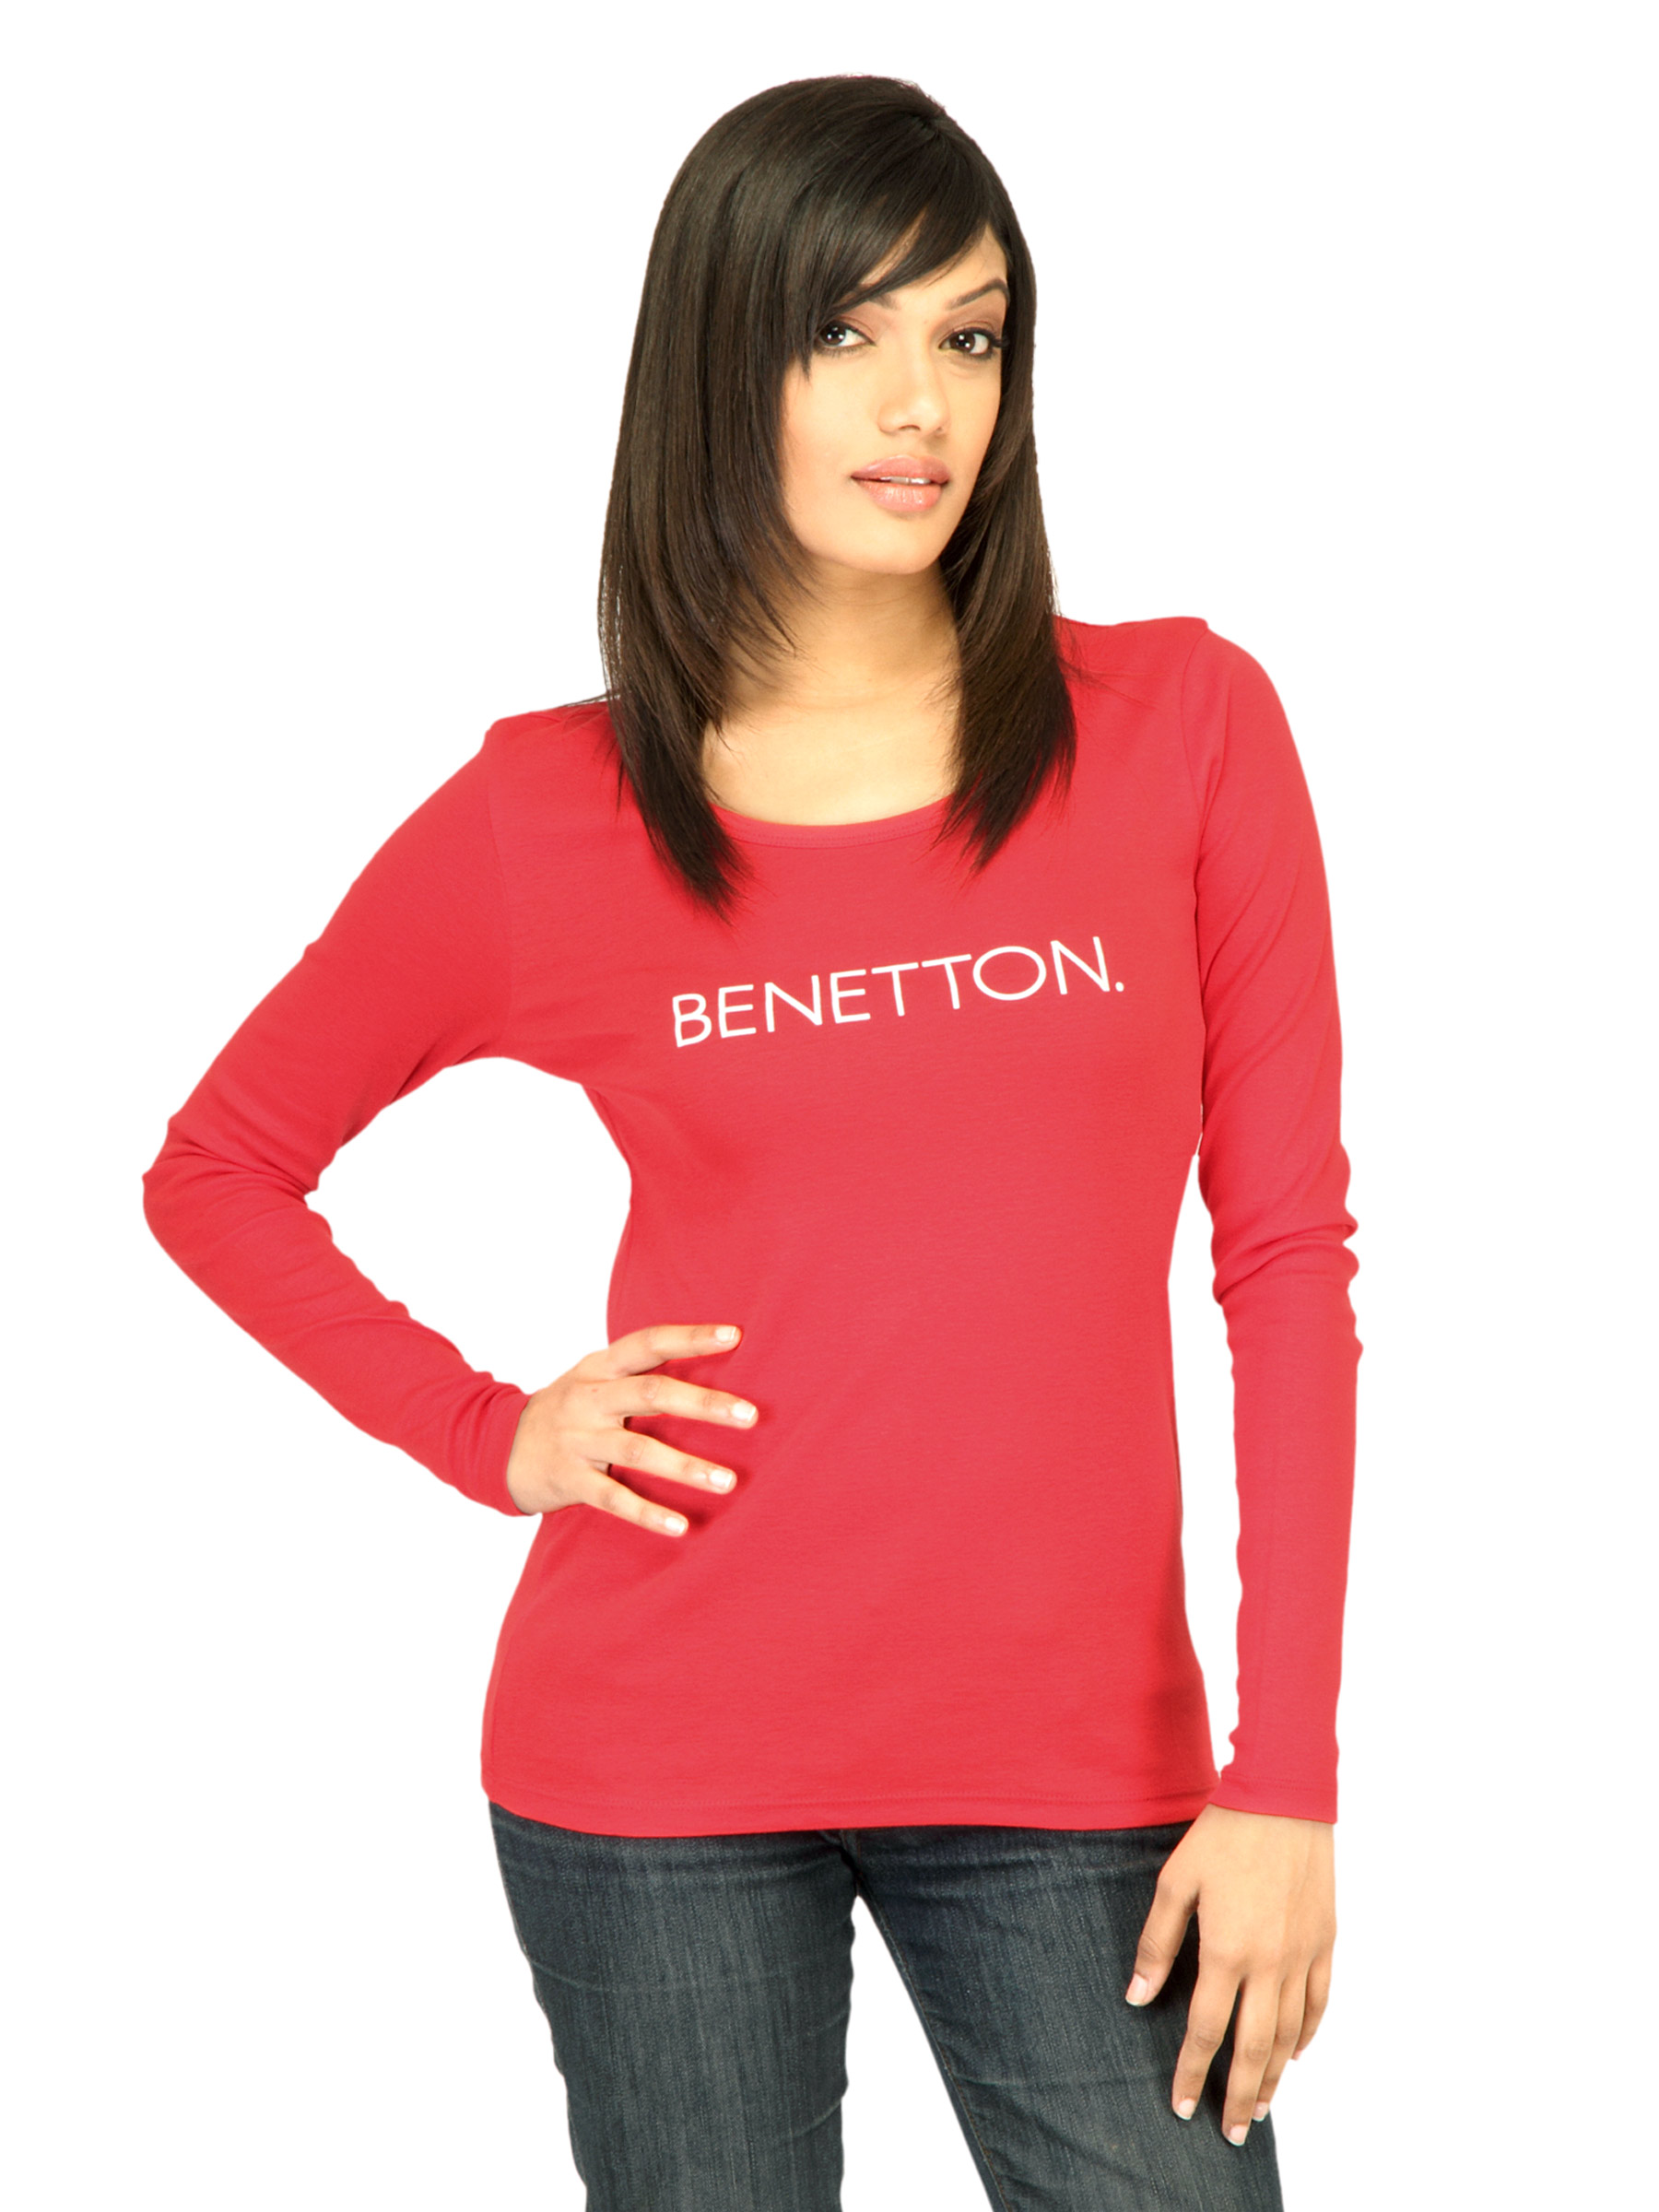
United Colors of Benetton Women Solid Red Top
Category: Apparel / Topwear / Tops
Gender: Women
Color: Red
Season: Summer 2011
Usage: Casual